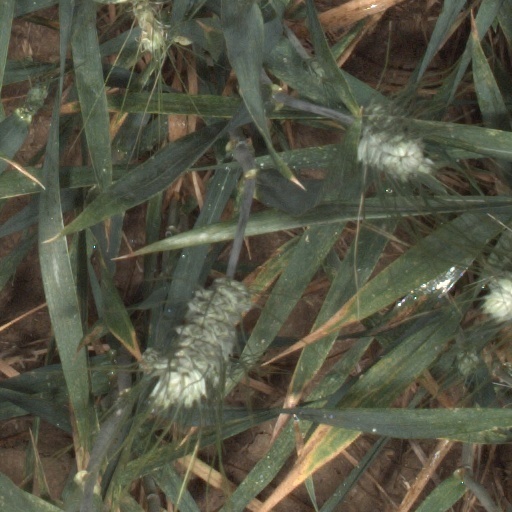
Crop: wheat